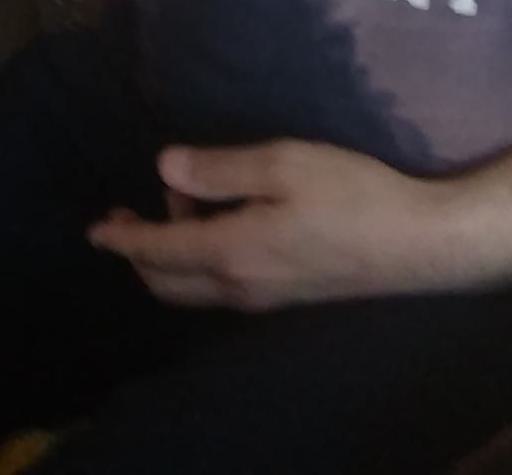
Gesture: no_gesture